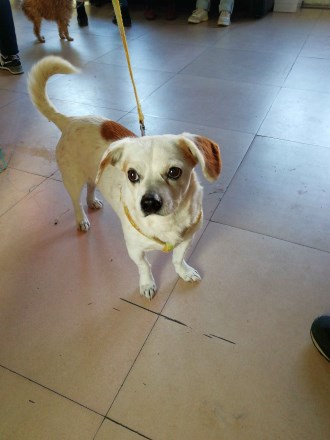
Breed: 3336-n000121-chinese_rural_dog